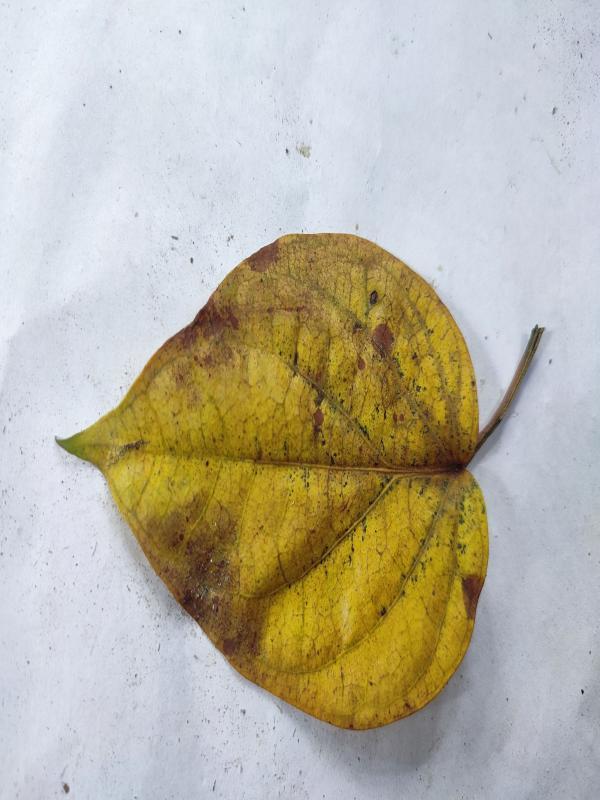
Label: Dried_Leaf